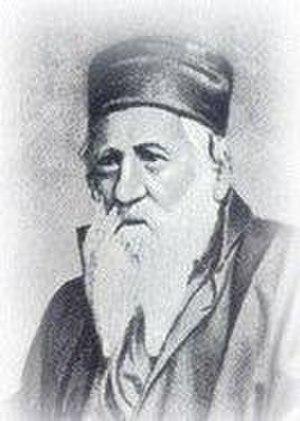
Yéhouda Hay Alkalay, né en 1798 à Sarajevo et mort en 1878 à Jérusalem, est un célèbre rabbin du XIXᵉ siècle, comptant parmi les premiers adeptes du mouvement « Les Amants de Sion », et parmi les initiateurs du « Retour à Sion ».